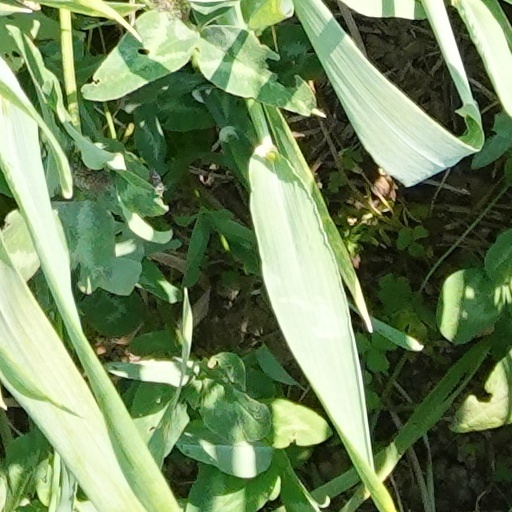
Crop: wheat